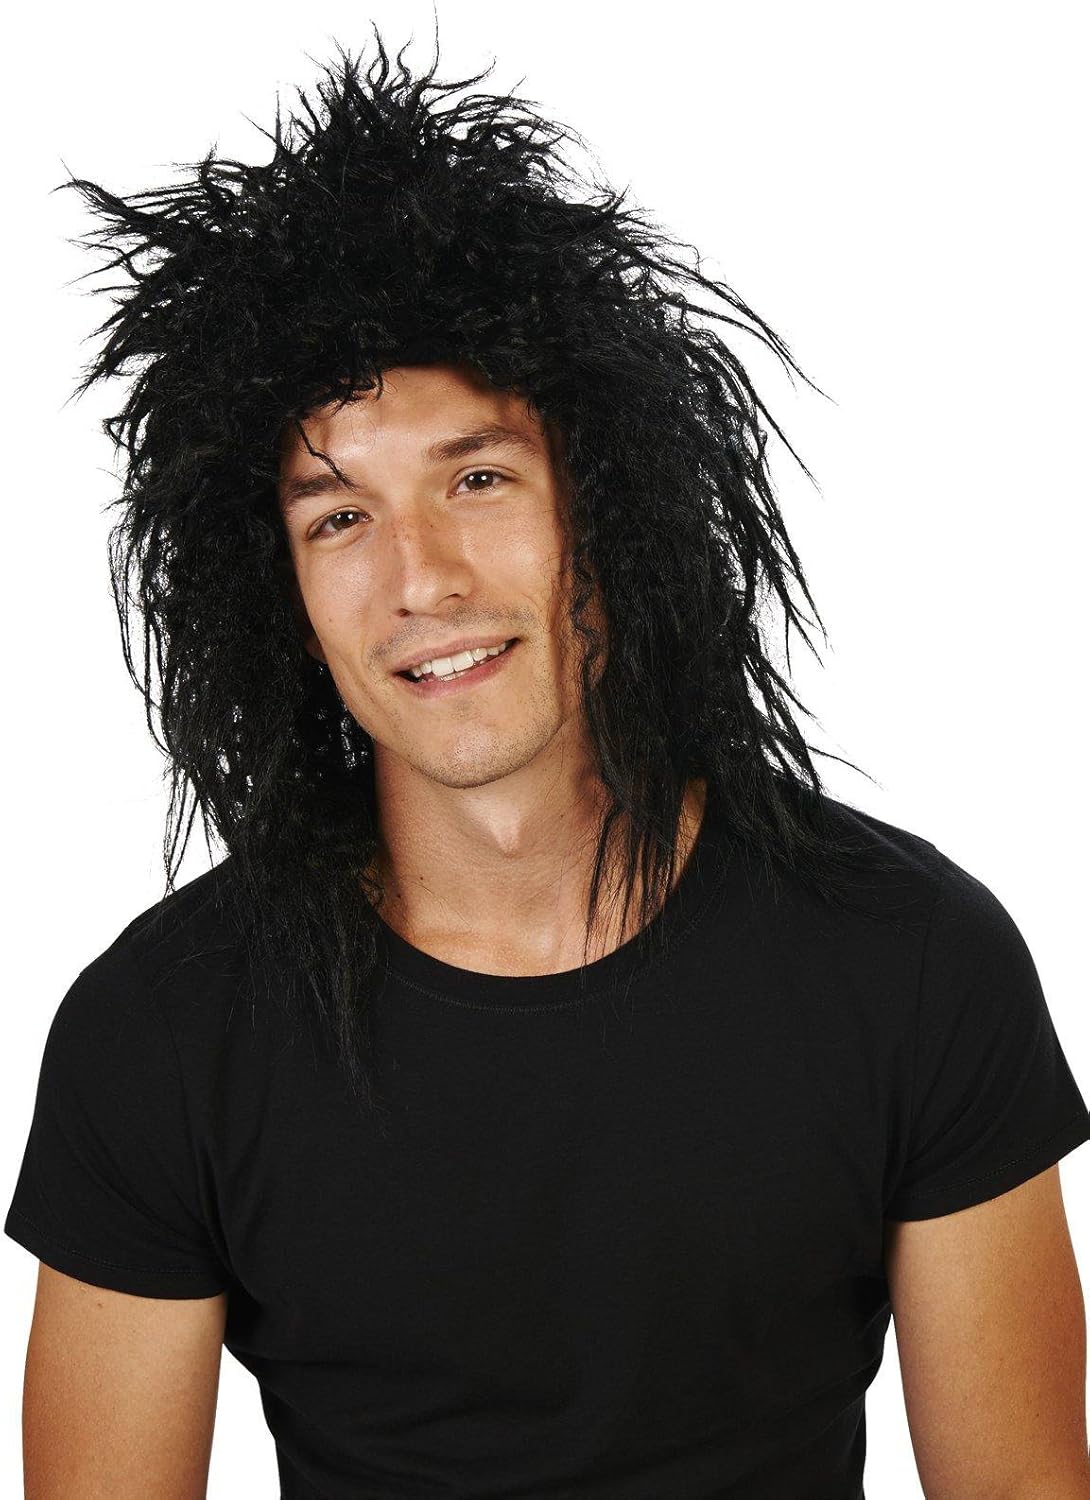
Dream Weavers Costumers Black 80's Rocker Adult Wig
Category: AMAZON FASHION
Aaaah, the 80's� when the rock ballads were powerful, and the rockers were skinny and their hair was massive. Top off your 80's Rocker Costume with this wild Black 80's Rocker Adult Wig. This 'do is worthy of a Rolling Stone cover. It features nappy black locks springing out in every direction, just like the hair metal icons of the 80's. Order yours before this deal is history!
Features: Includes: One Wig